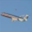
Label: airplane